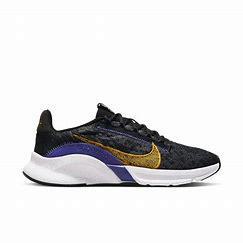
Brand: Nike
Model: Superrep Go